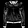
Label: Coat